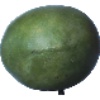
Label: Mango 1